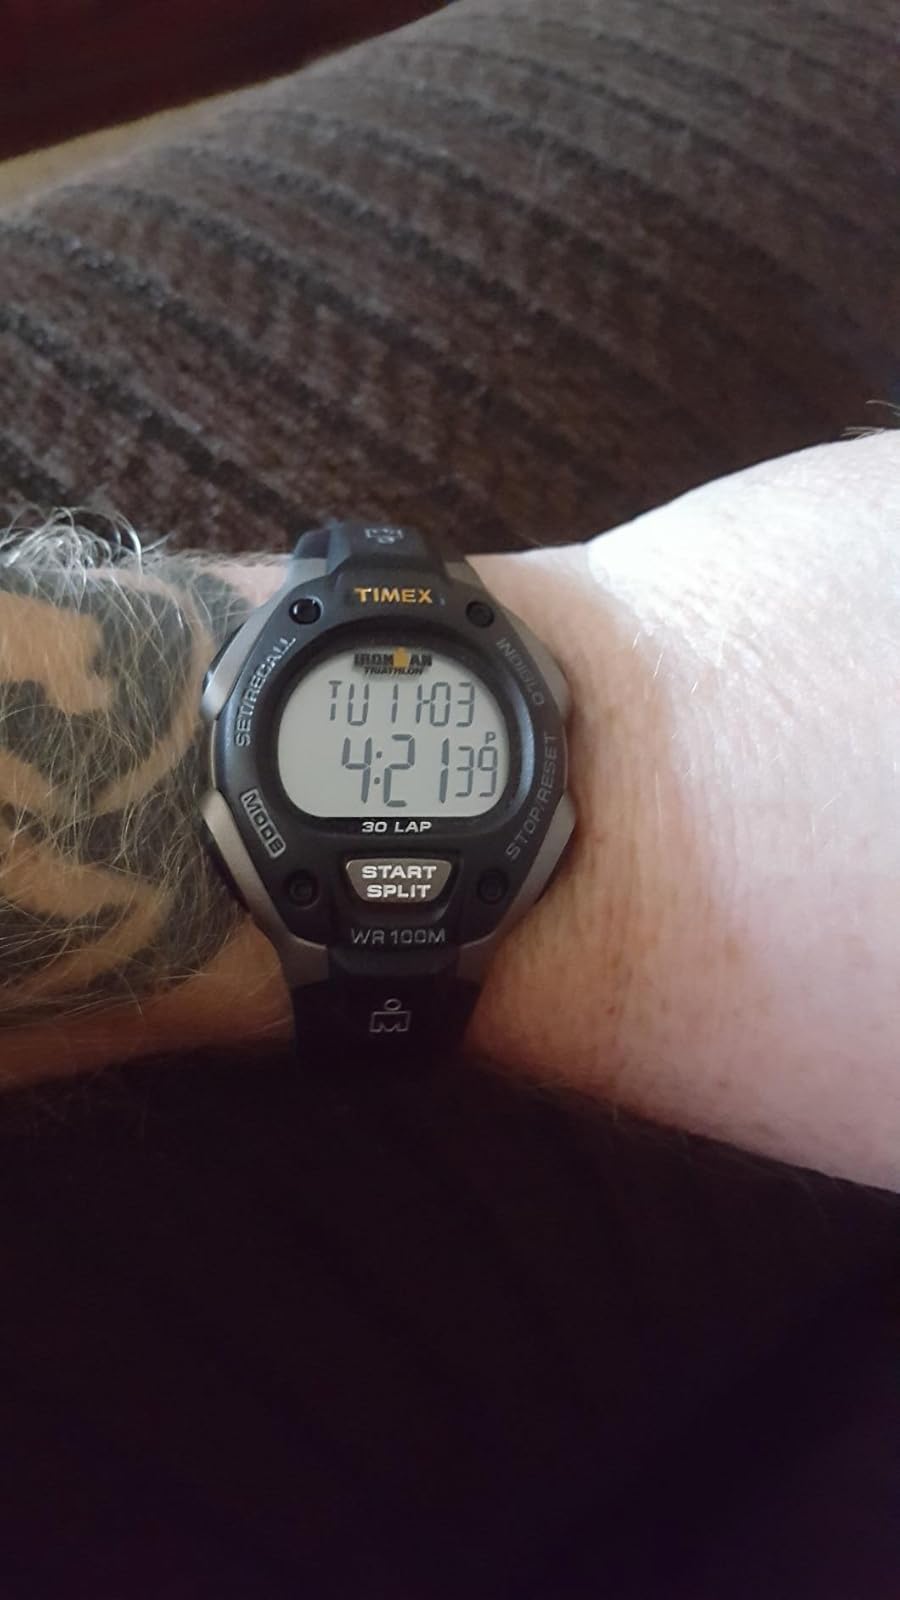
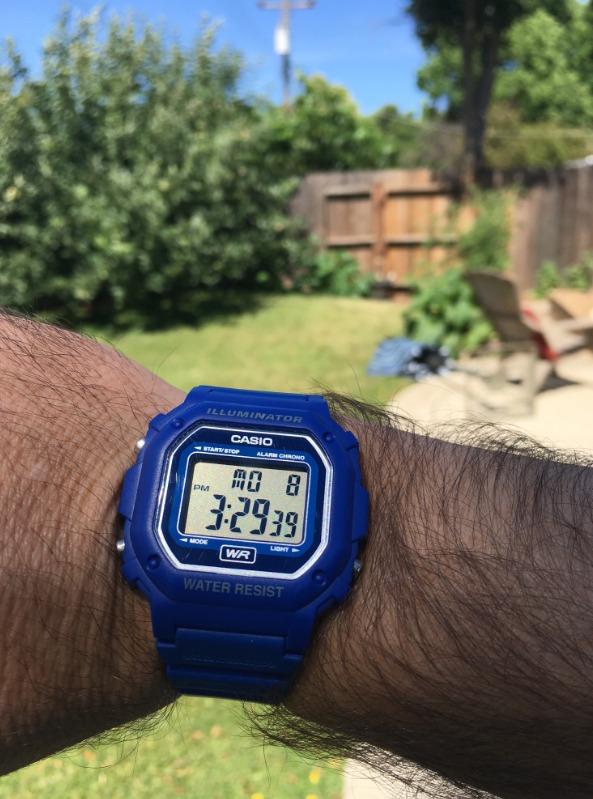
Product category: accessories_watch
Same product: no